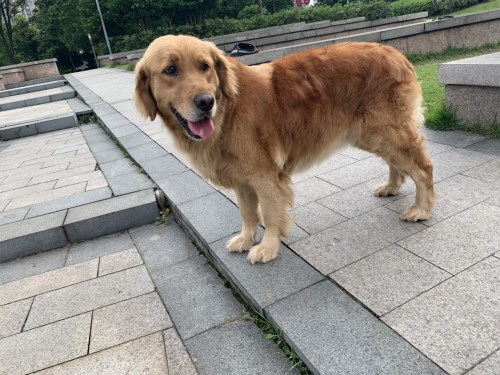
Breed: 5355-n000126-golden_retriever